Elevated transaminases

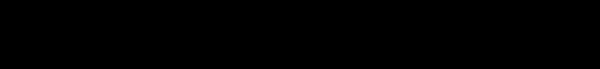
Alanine transaminase is one of the two transaminases measured (Aspartate transaminase is the other).

In medicine, the presence of elevated transaminases, commonly the transaminases alanine transaminase (ALT) and aspartate transaminase (AST), may be an indicator of liver dysfunction. Other terms include transaminasemia, and elevated liver enzymes (though they are not the only enzymes in the liver). Normal ranges for both ALT and AST vary by gender, age, and geography and are roughly 8-40 U/L (0.14-0.67 μkal/L). Mild transaminesemia refers to levels up to 250 U/L. Drug-induced increases such as that found with the use of anti-tuberculosis agents such as isoniazid are limited typically to below 100 U/L for either ALT or AST. Muscle sources of the enzymes, such as intense exercise, are unrelated to liver function and can markedly increase AST and ALT. Cirrhosis of the liver or fulminant liver failure secondary to hepatitis commonly reach values for both ALT and AST in the >1000 U/L range; however, many people with liver disease have normal transaminases. Elevated transaminases that persist less than six months are termed "acute" in nature, and those values that persist for six months or more are termed "chronic" in nature.